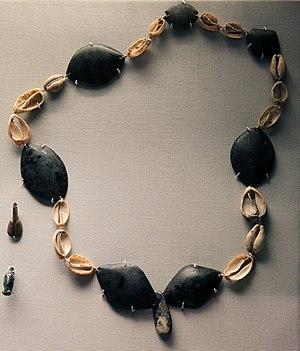
La Préhistoire de la Mésopotamie couvre la période Paléolithique jusqu'à l'apparition de l'écriture dans la partie du Croissant fertile située autour des fleuves Tigre et Euphrate ainsi que les zones environnantes.